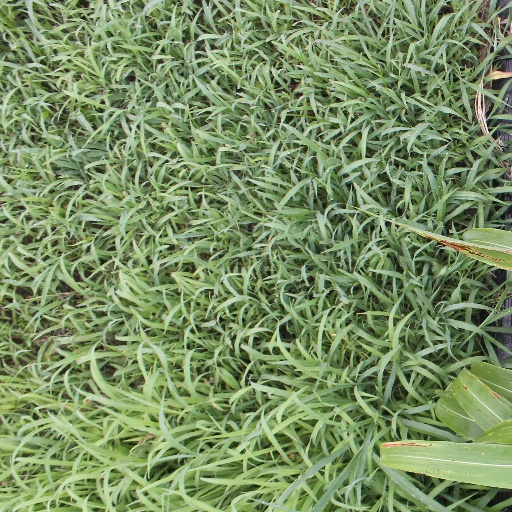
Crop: sorghum